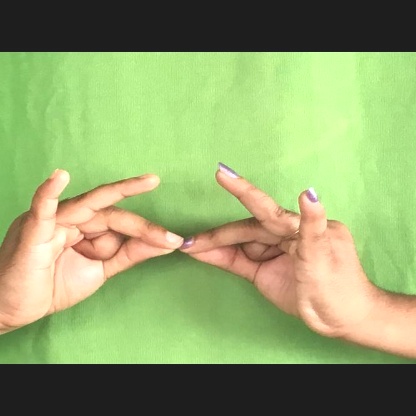
Mudra: Sakata